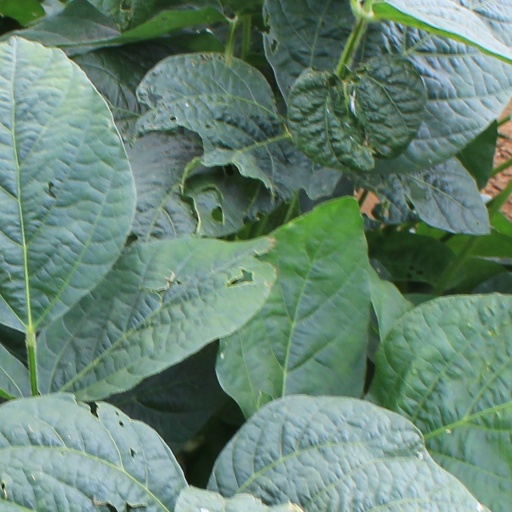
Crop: soybean